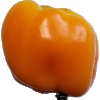
Label: yellow_pepper